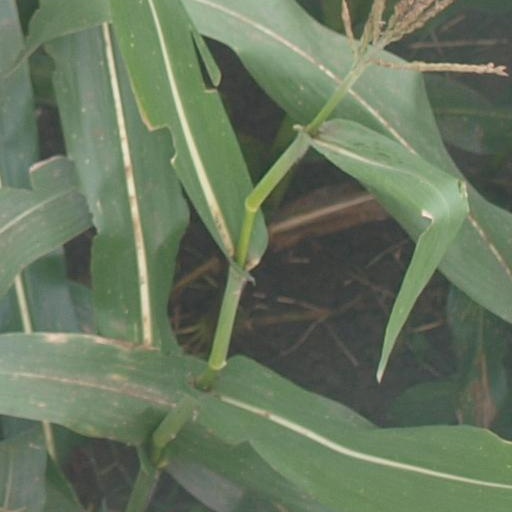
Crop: maize; corn